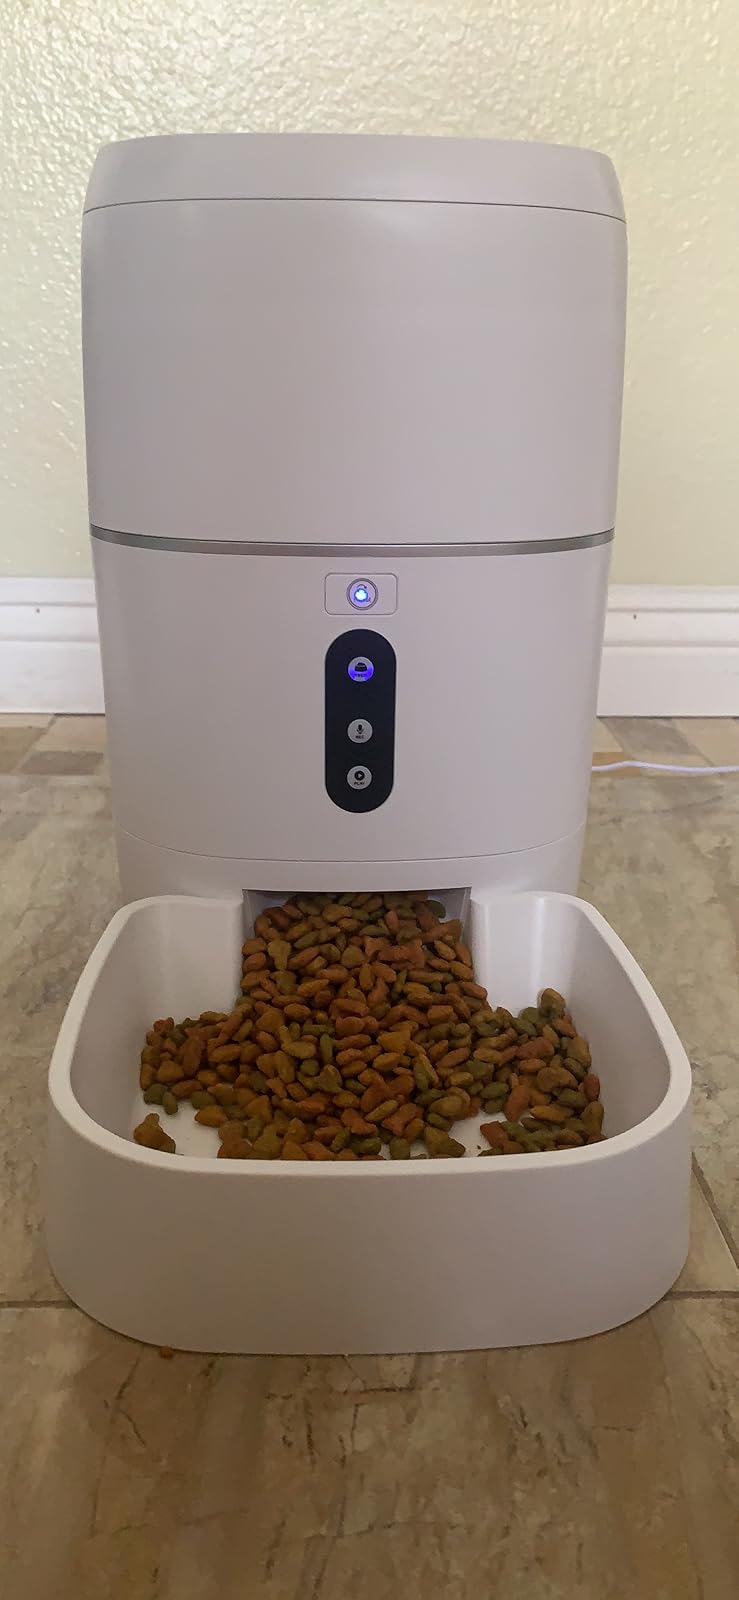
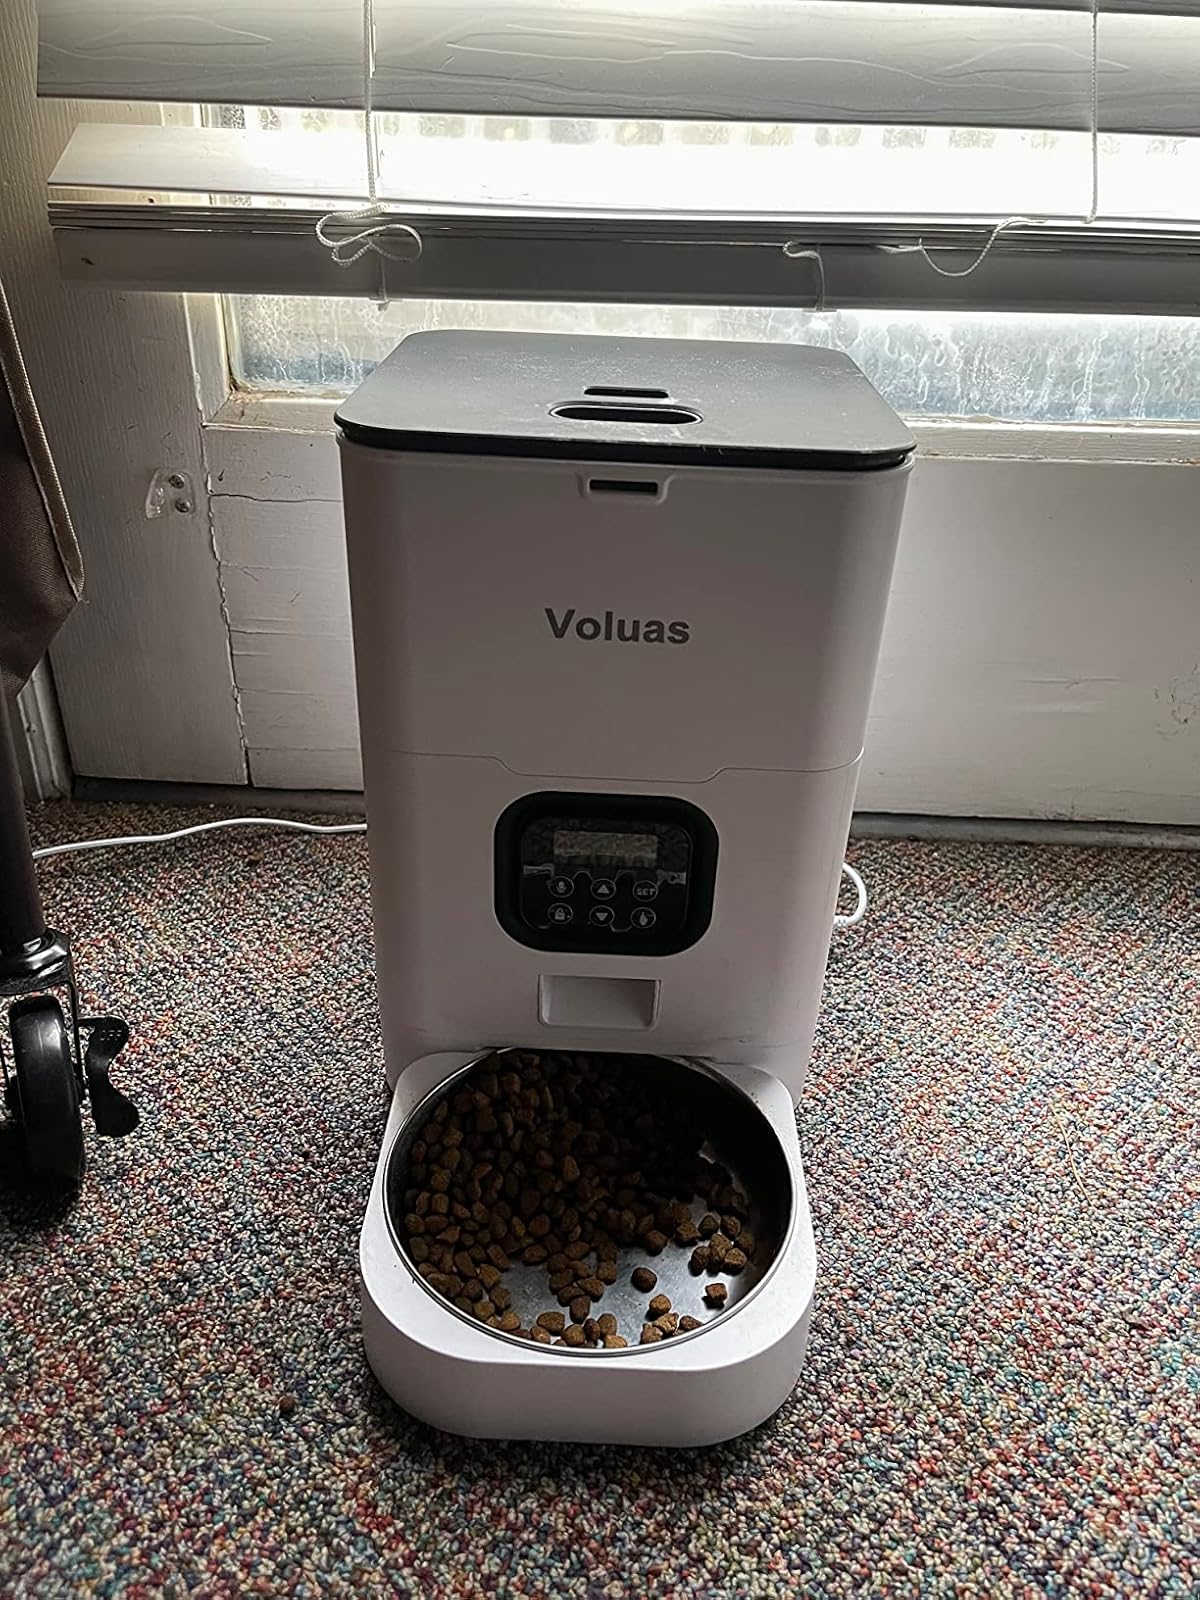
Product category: items_feeder
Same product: no